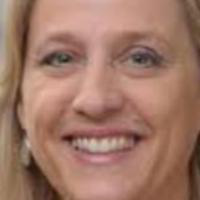
Age group: age 31-40